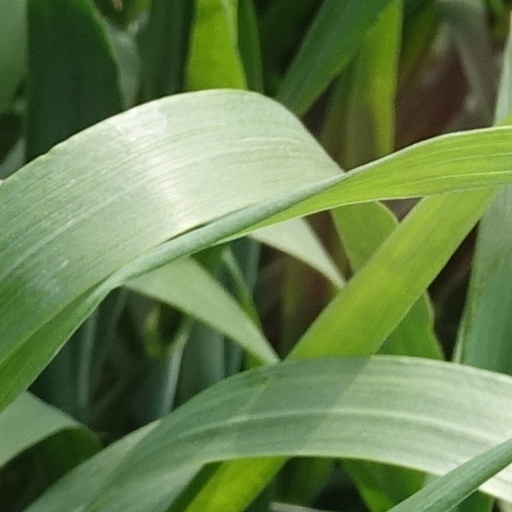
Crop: wheat